Which point is corresponding to the reference point?
Reference image:
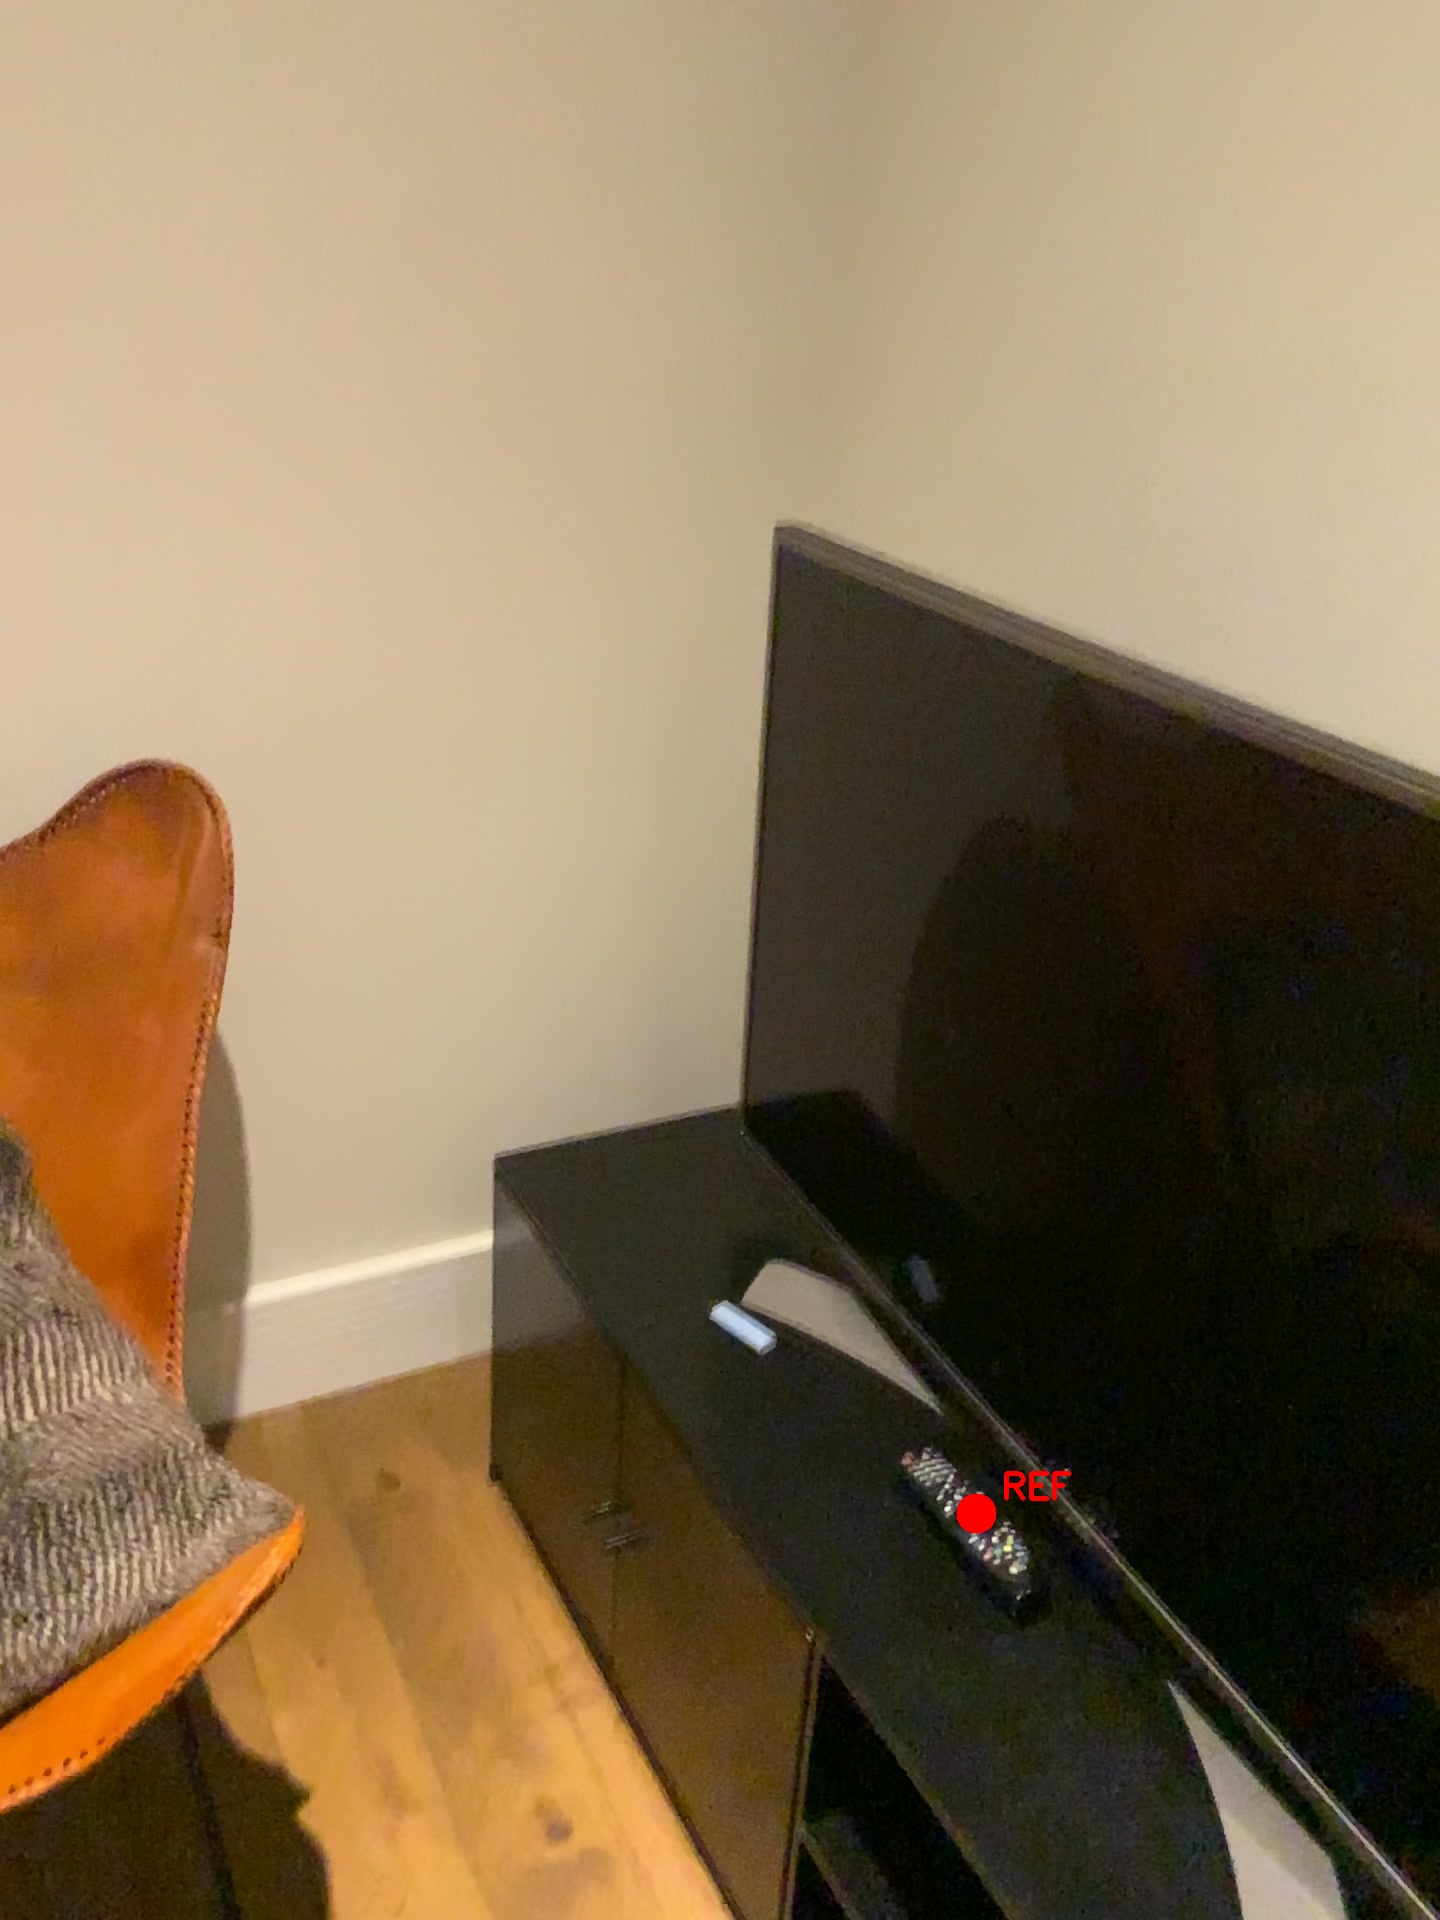
Option image:
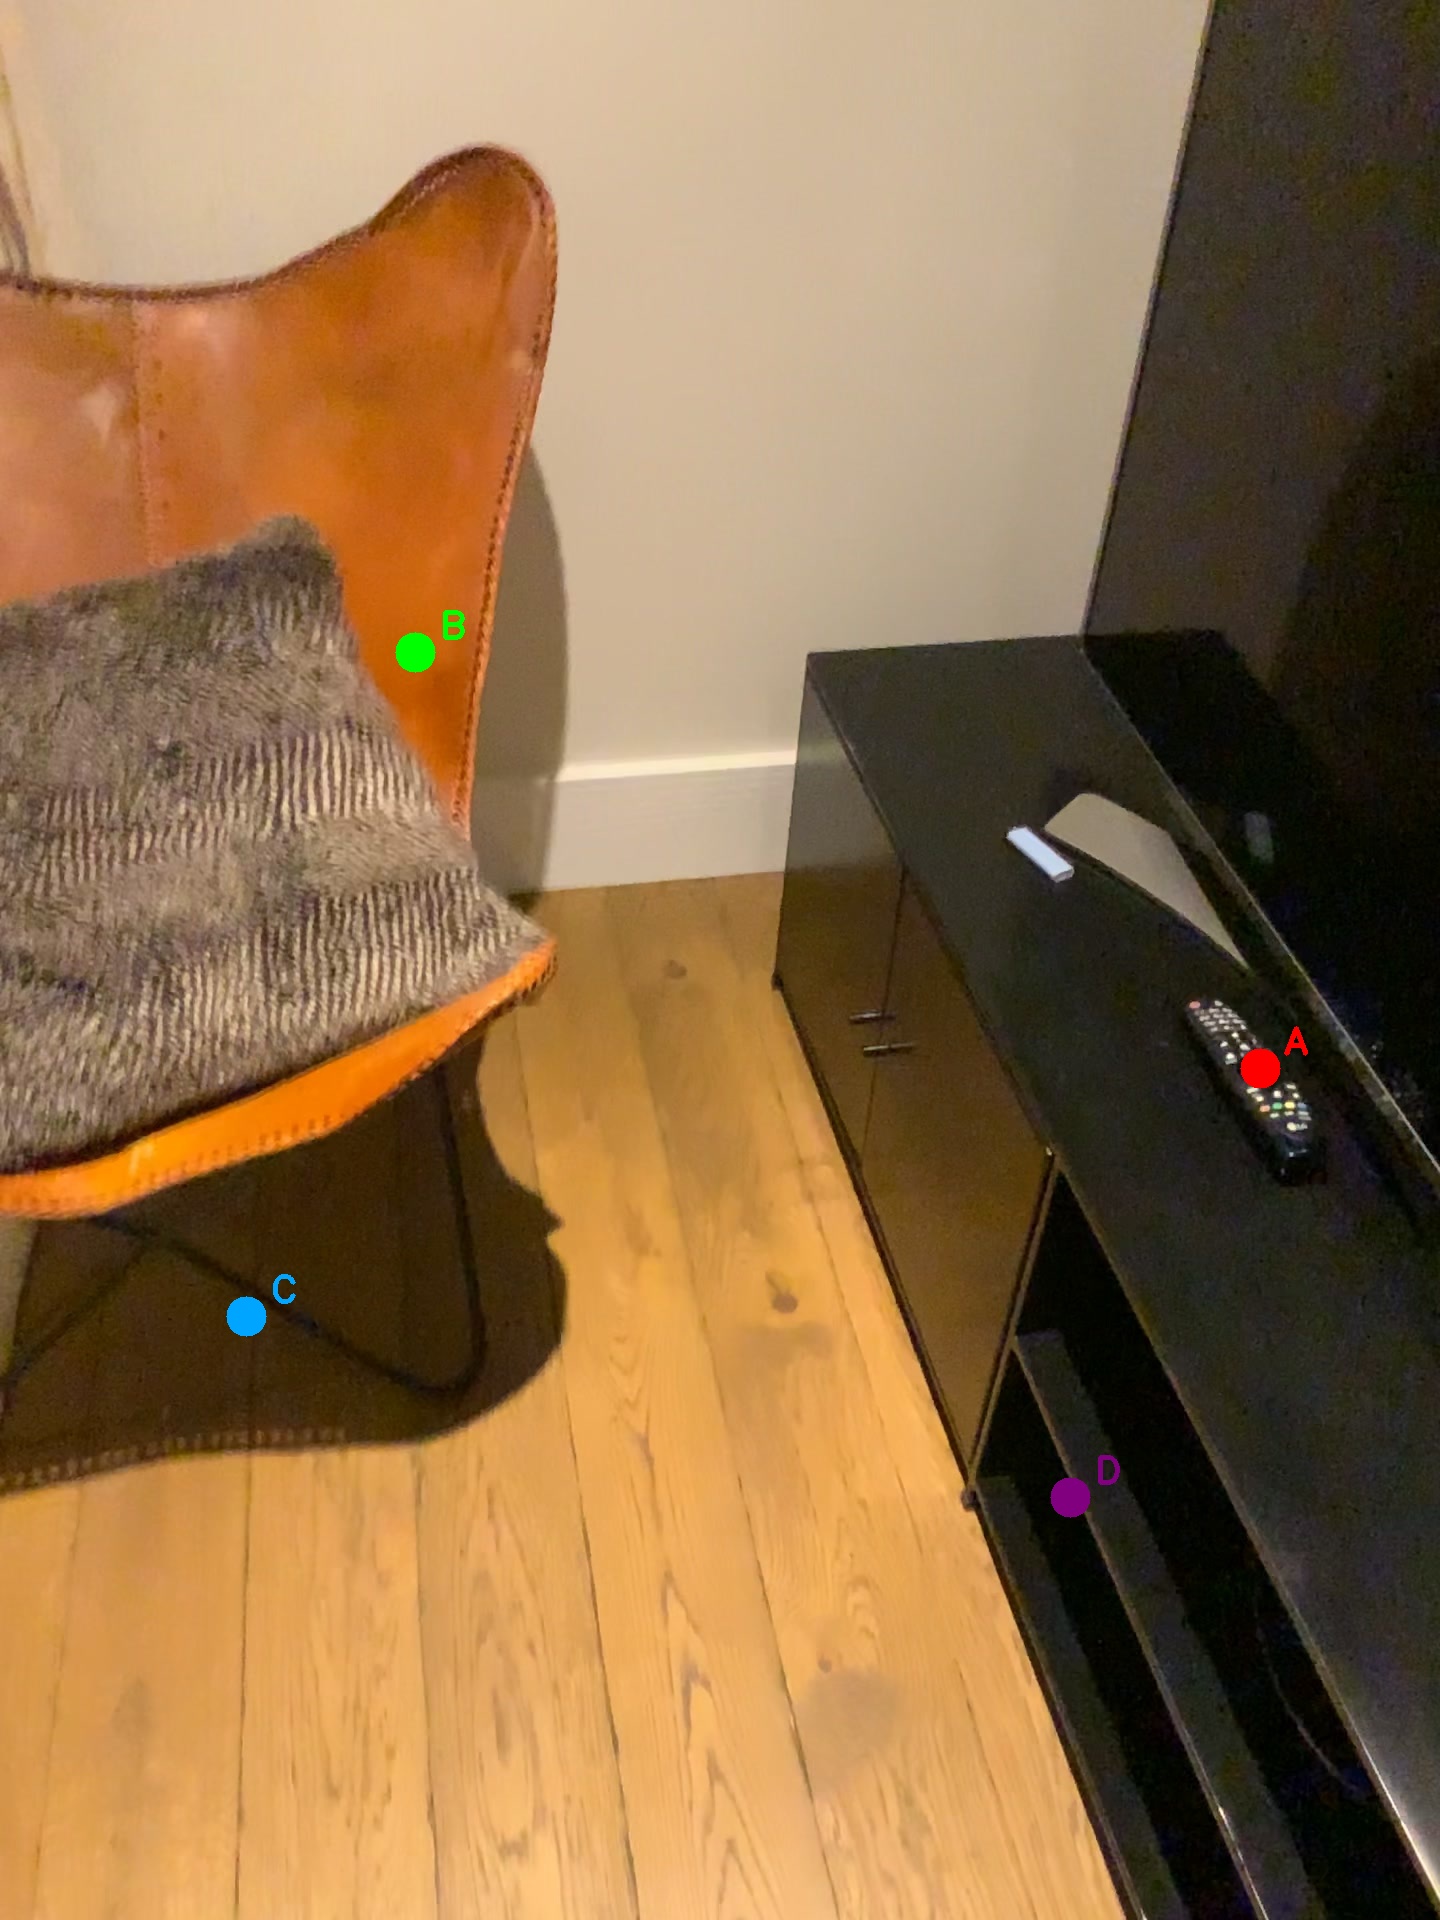
Choices:
Point A
Point B
Point C
Point D
Answer: (A)